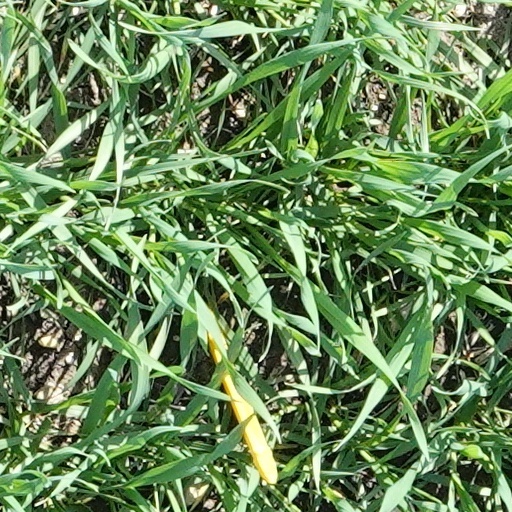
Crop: wheat